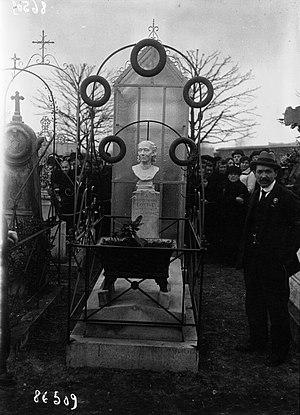
Commémoration de Louise Michel au cimetière de Levallois
Louise Michel, née le 29 mai 1830 à Vroncourt-la-Côte, en Haute-Marne, et morte le 9 janvier 1905 à Marseille, alias « Enjolras », est une institutrice, militante anarchiste, franc-maçonne, aux idées féministes et l’une des figures majeures de la Commune de Paris. Première à arborer le drapeau noir, elle popularise celui-ci au sein du mouvement libertaire.